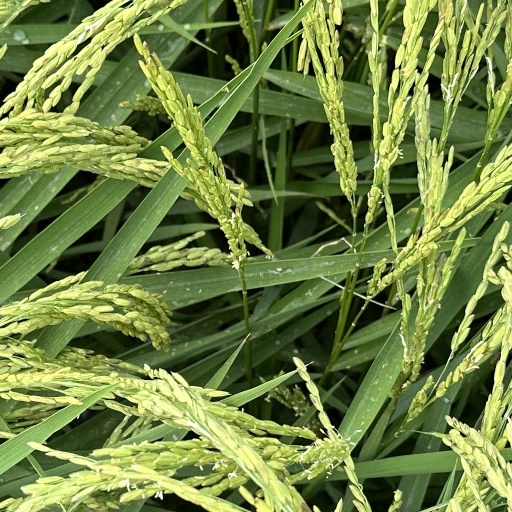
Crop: rice